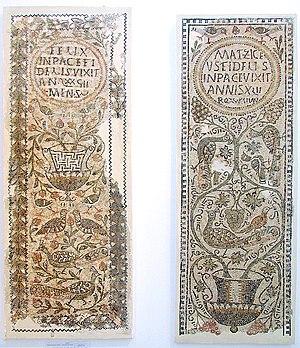
L'église du prêtre Félix et le baptistère de Kélibia, ou baptistère du prêtre Félix de Demna, sont un édifice et une cuve baptismale paléochrétienne richement décorée de mosaïques, découverts dans les années 1950 à Demna, dans la délégation de Hammam Ghezèze en Tunisie.